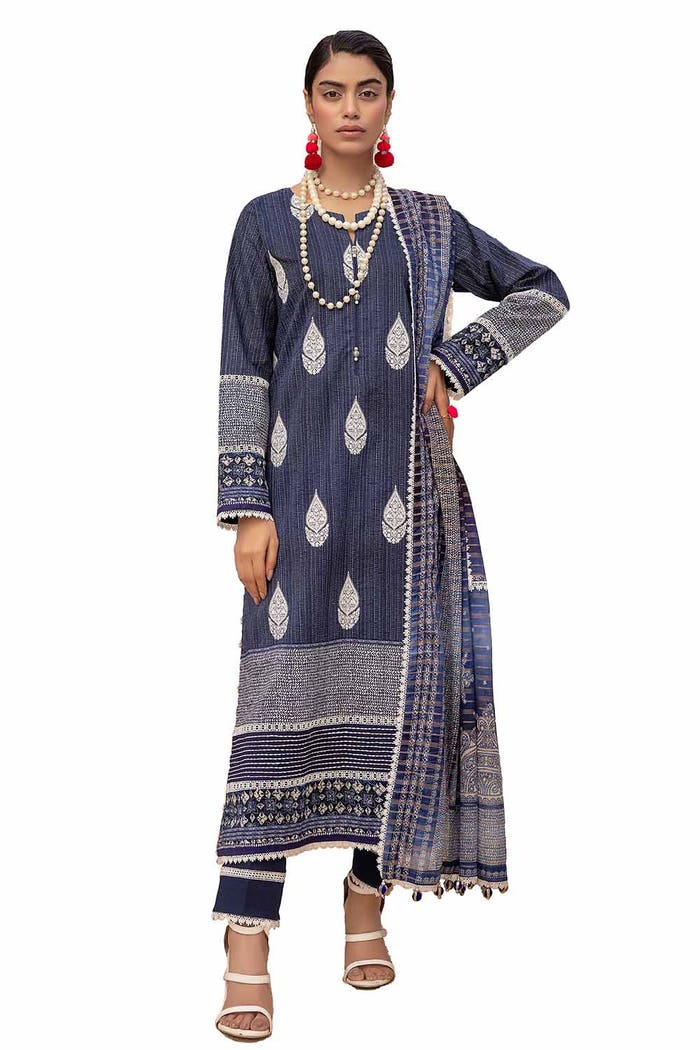
navy multi embroidered cotton suit